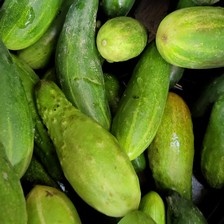
Label: cucumber